Park Ji-sung

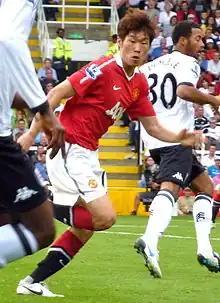
Park during a match against Fulham in 2010

Early in the 2008–09 Premier League season, in an away match versus Chelsea, Park scored the only goal for United in a 1–1 draw on 21 September 2008, in a game which he also won the man of the match award. On 13 December 2008, he made his 100th appearance for Manchester United, starting in the match against Tottenham Hotspur at White Hart Lane, the game ended 0–0. Park was included in the 23-man squad for the FIFA Club World Cup held at the end of 2008. He missed the semi-final but played the full 90 minutes in the final which they won 1–0 becoming the first English side to win the competition. On 7 March 2009, Park scored his first FA Cup goal in the 4–0 quarter-final win over Fulham at Craven Cottage, he latched onto a misplaced pass by Zoltán Gera eventually slotting it into the far corner for the fourth and final goal. On 15 April 2009, Manchester United advanced to semi-finals of the Champions League by defeating Porto 3–2 on aggregate. This made Park the only Asian player to be part of Champions League semi-finals on four occasions.